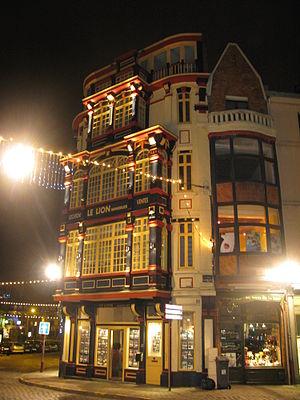
Place du Lion d'Or, Lille
L'expression Lion d'or peut avoir plusieurs significations :